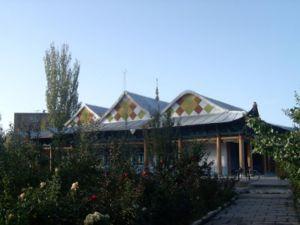
Les Dounganes ou Doumganes sont des membres du peuple Hui habitant certains territoires de l'ancienne Union soviétique. Ils sont d'origine chinoise, de langue chinoise ou turque, et de religion musulmane. Ils sont originaires de l'ouest de la Chine.